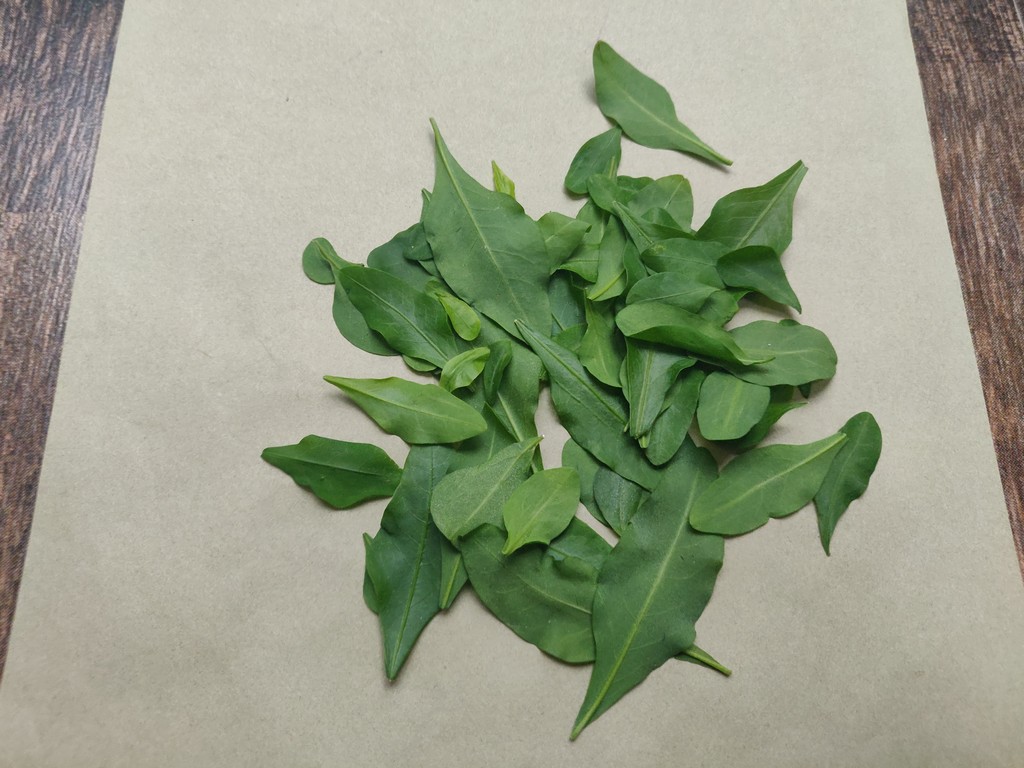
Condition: Healthy
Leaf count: multiple
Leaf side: unknown